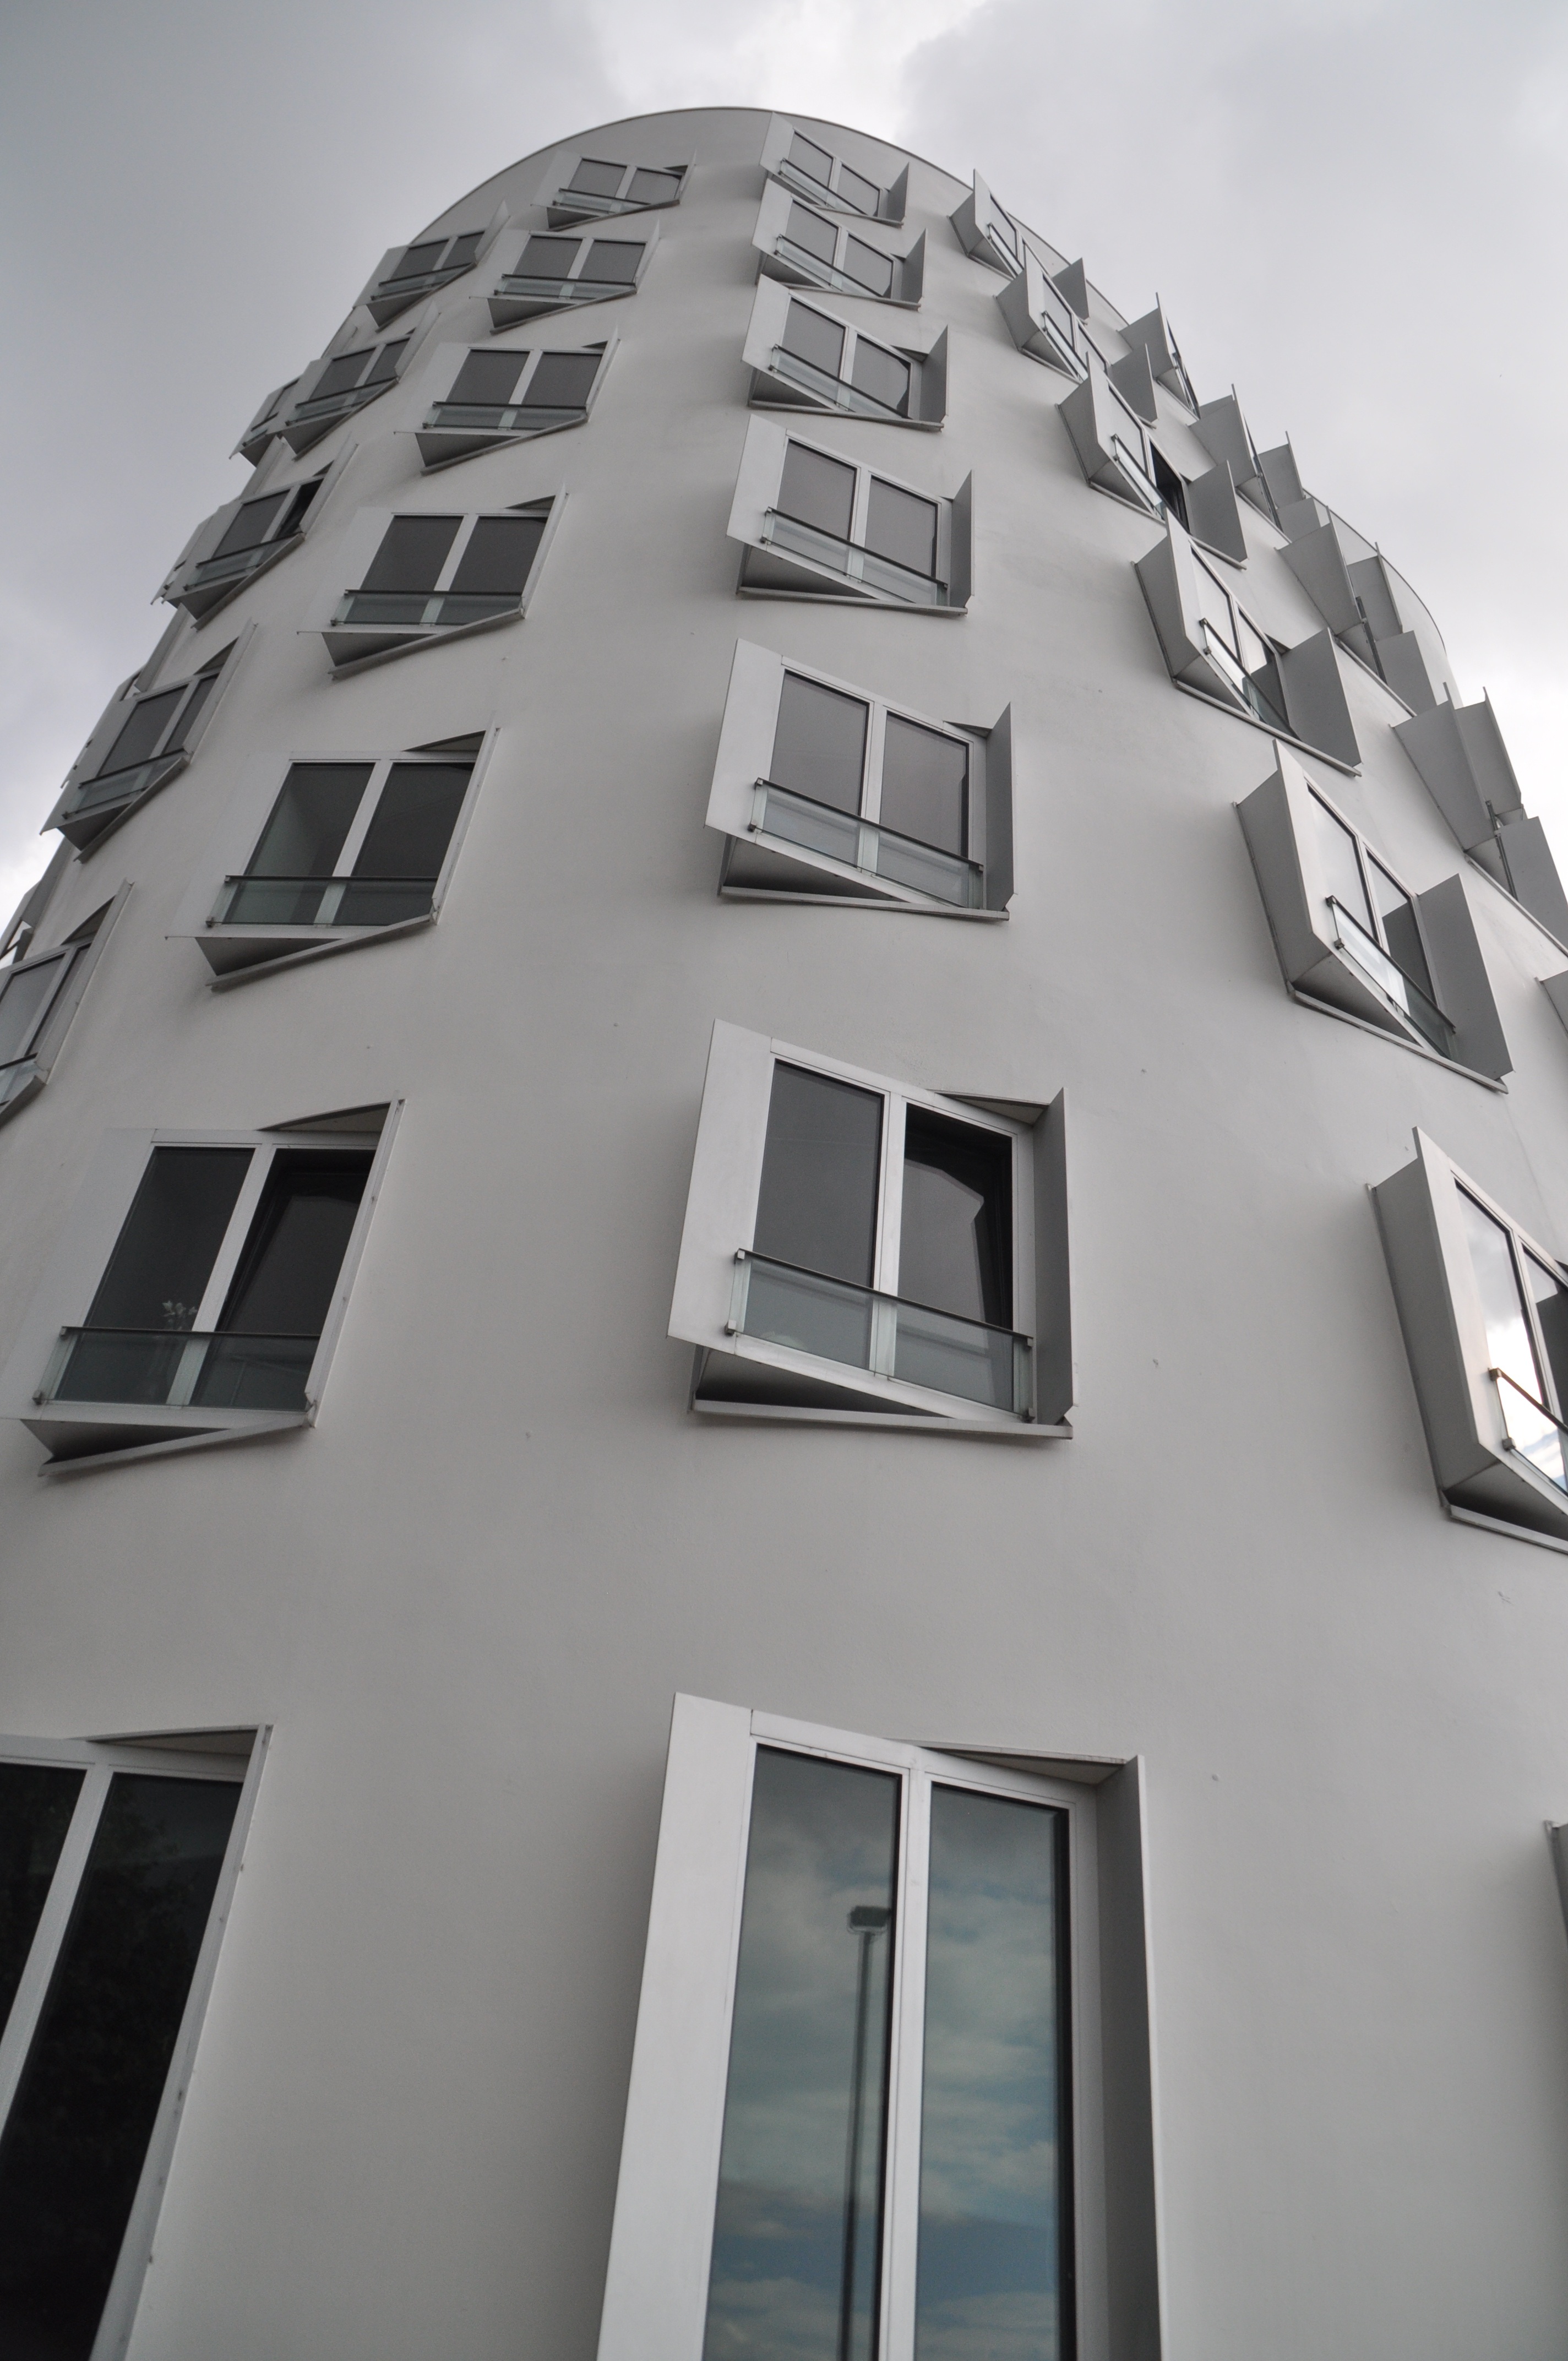
architecture, white, house, window, building, skyscraper, facade, professional, monochrome, apartment, tower block, design, shape, gehry, condominium, daylighting